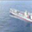
Label: ship